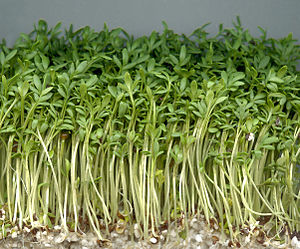
Havekarse
De velkendte kimplanter af havekarse
De velkendte kimplanter af havekarse
Havekarse.
Havekarse, ofte blot kaldet karse, er en énårig plante, der bruges som krydderurt i vestlig madlavning. Andre steder i verden betragtes den som et plagsomt og invasivt ukrudt.